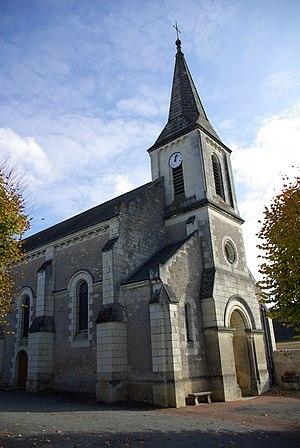
Saint-Michel-sur-Loire est une ancienne commune française du département d'Indre-et-Loire, dans la région Centre-Val de Loire.